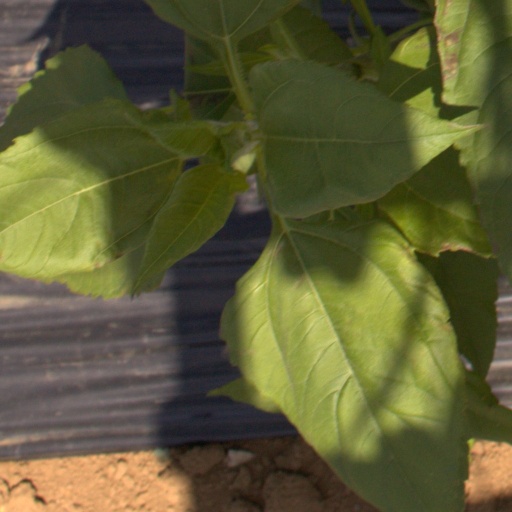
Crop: Jerusalem artichoke